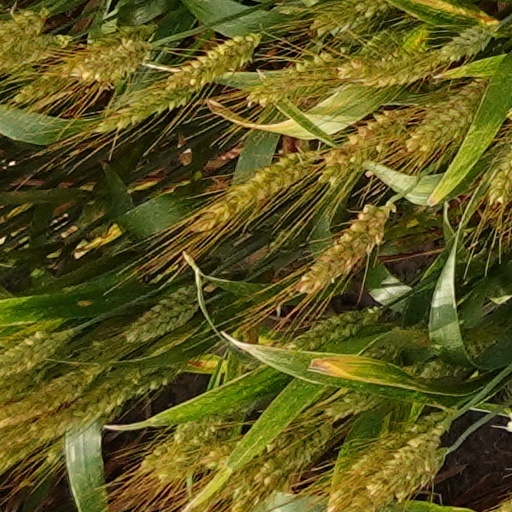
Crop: wheat